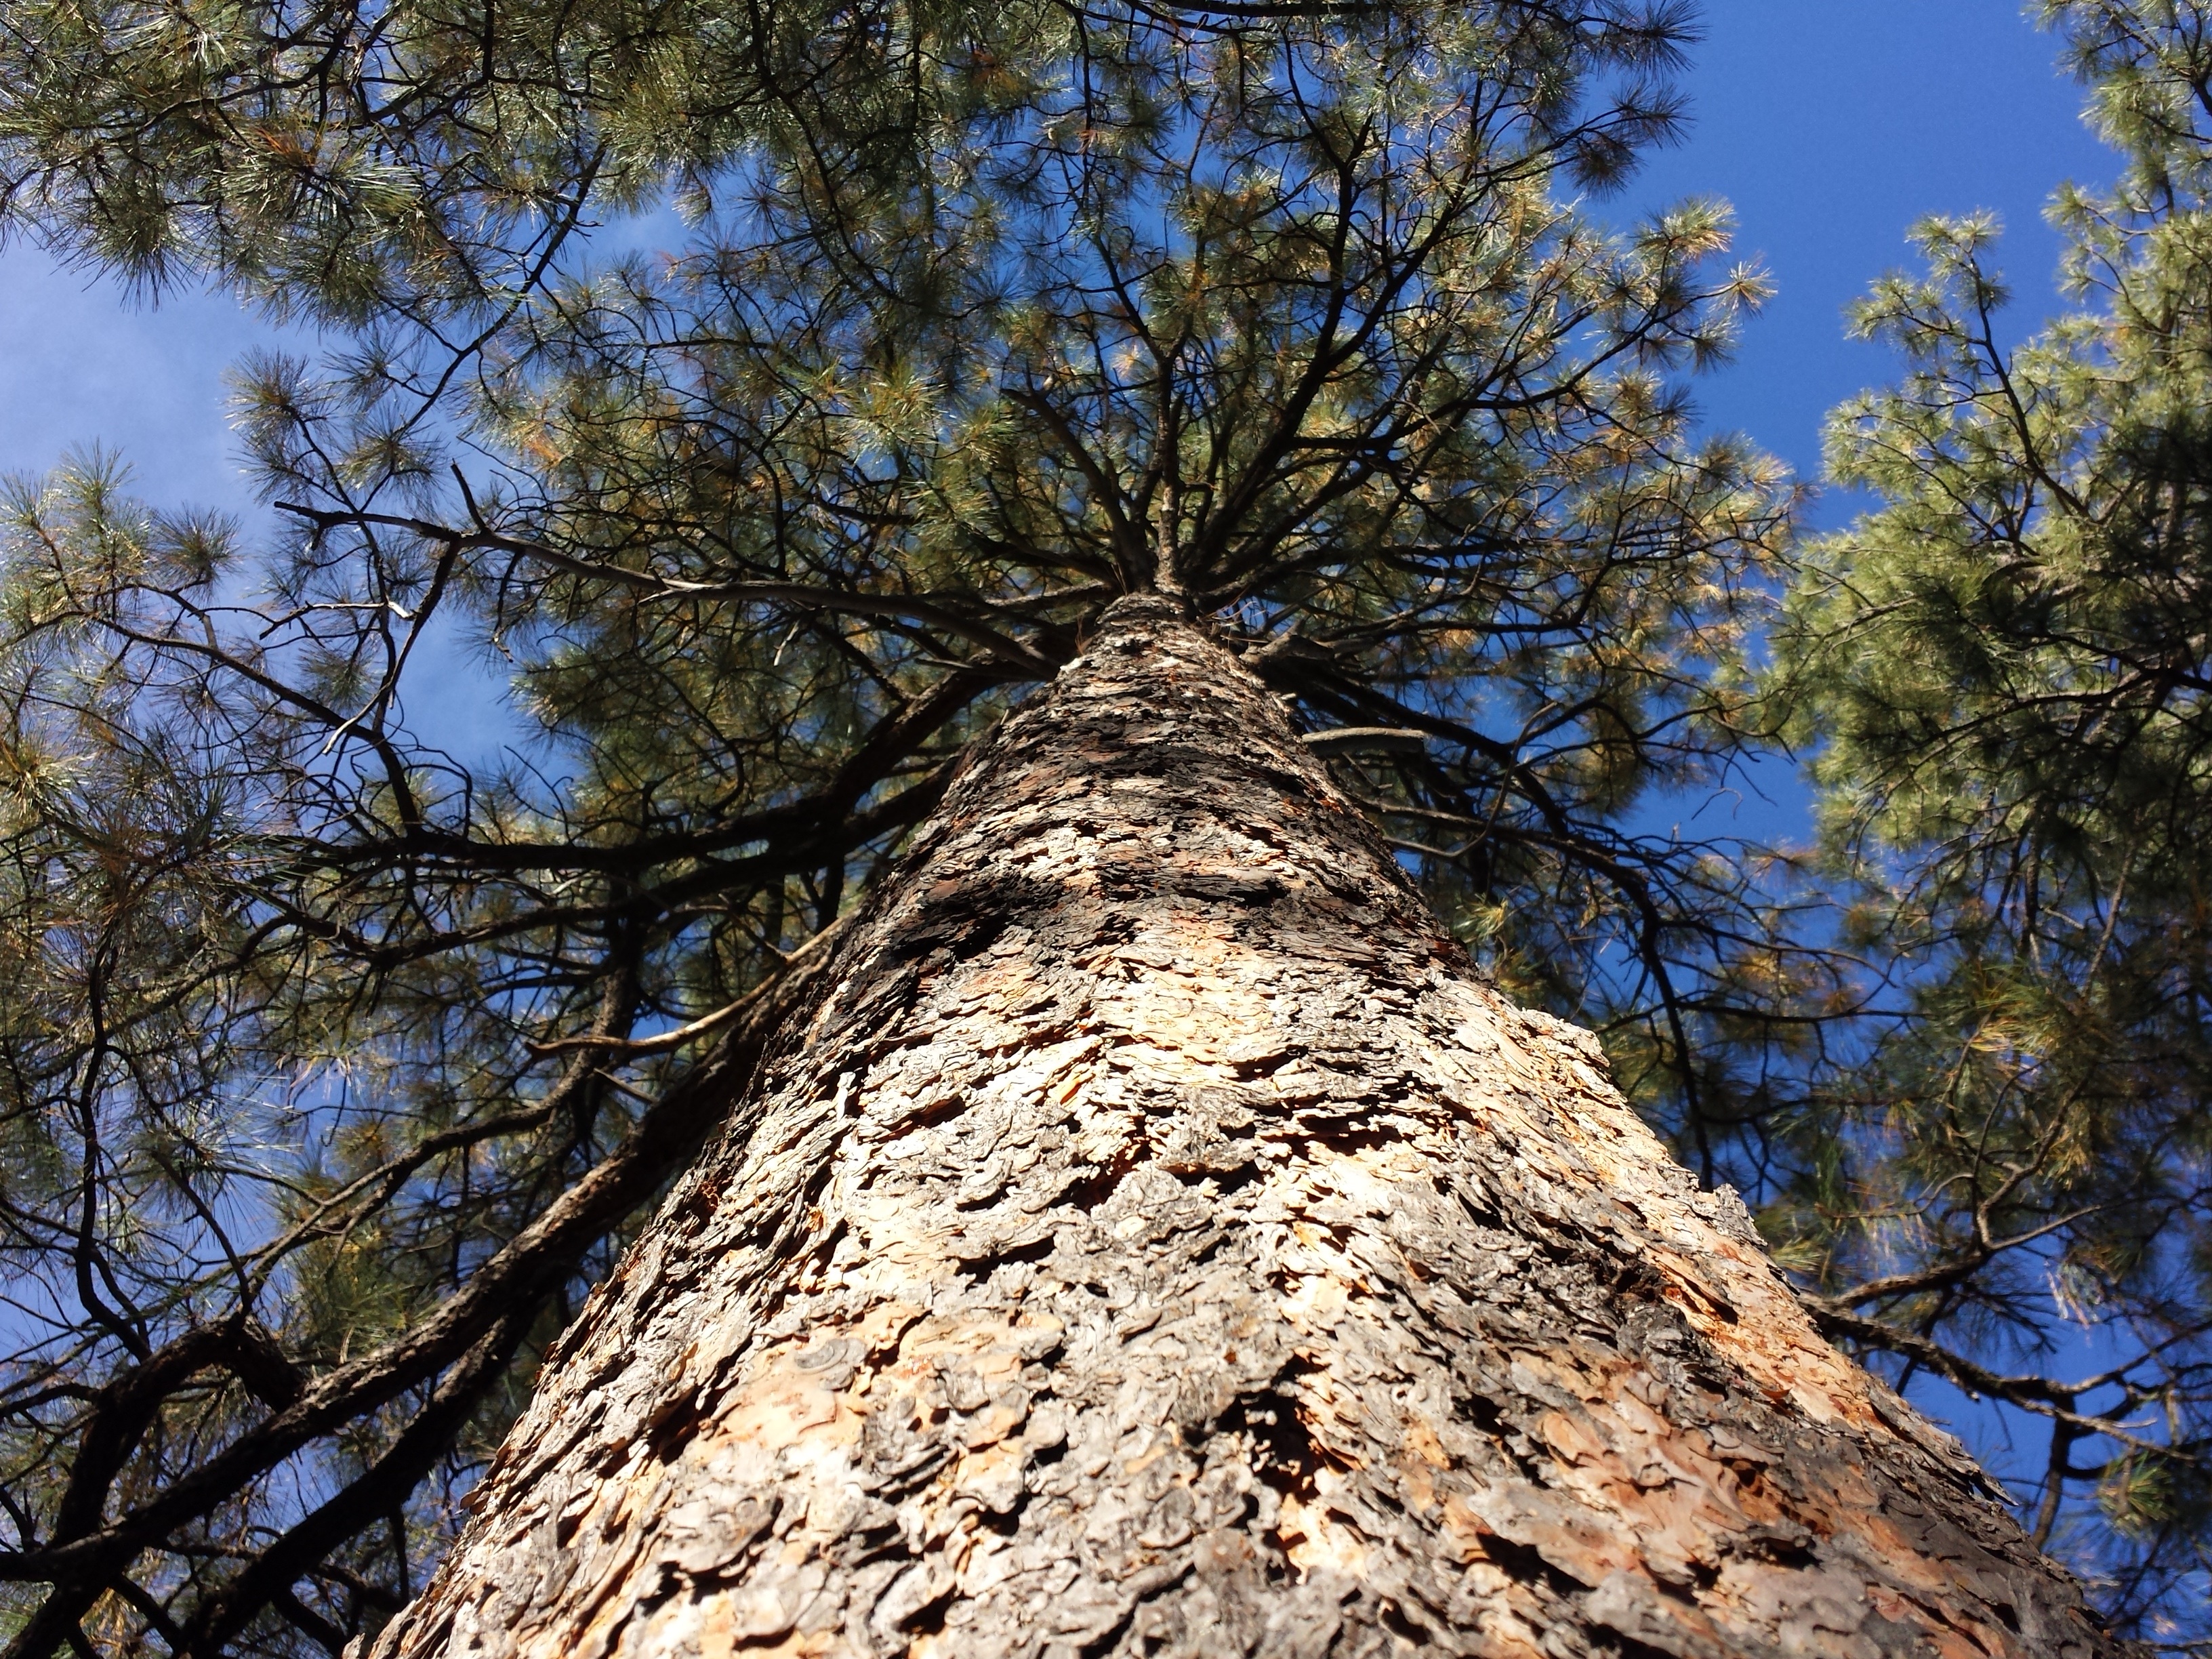
tree, nature, forest, outdoor, wilderness, branch, winter, plant, sky, leaf, flower, trunk, bark, pinecone, autumn, season, pine tree, conifer, woods, spruce, needles, woodland, ponderosa, woody plant, land plant, ponderosa pine